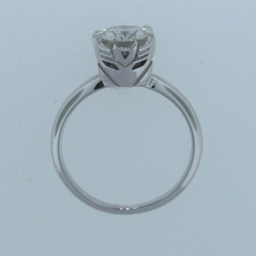
specifically a ring with the logo why